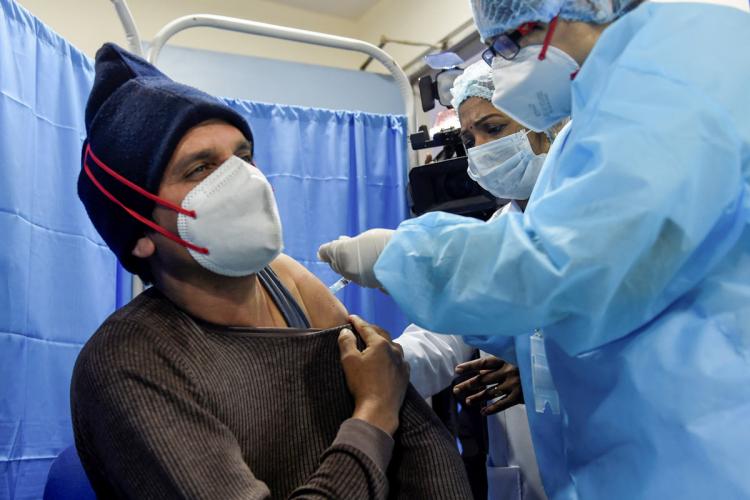
Objects detected:
Mask
Mask
Mask